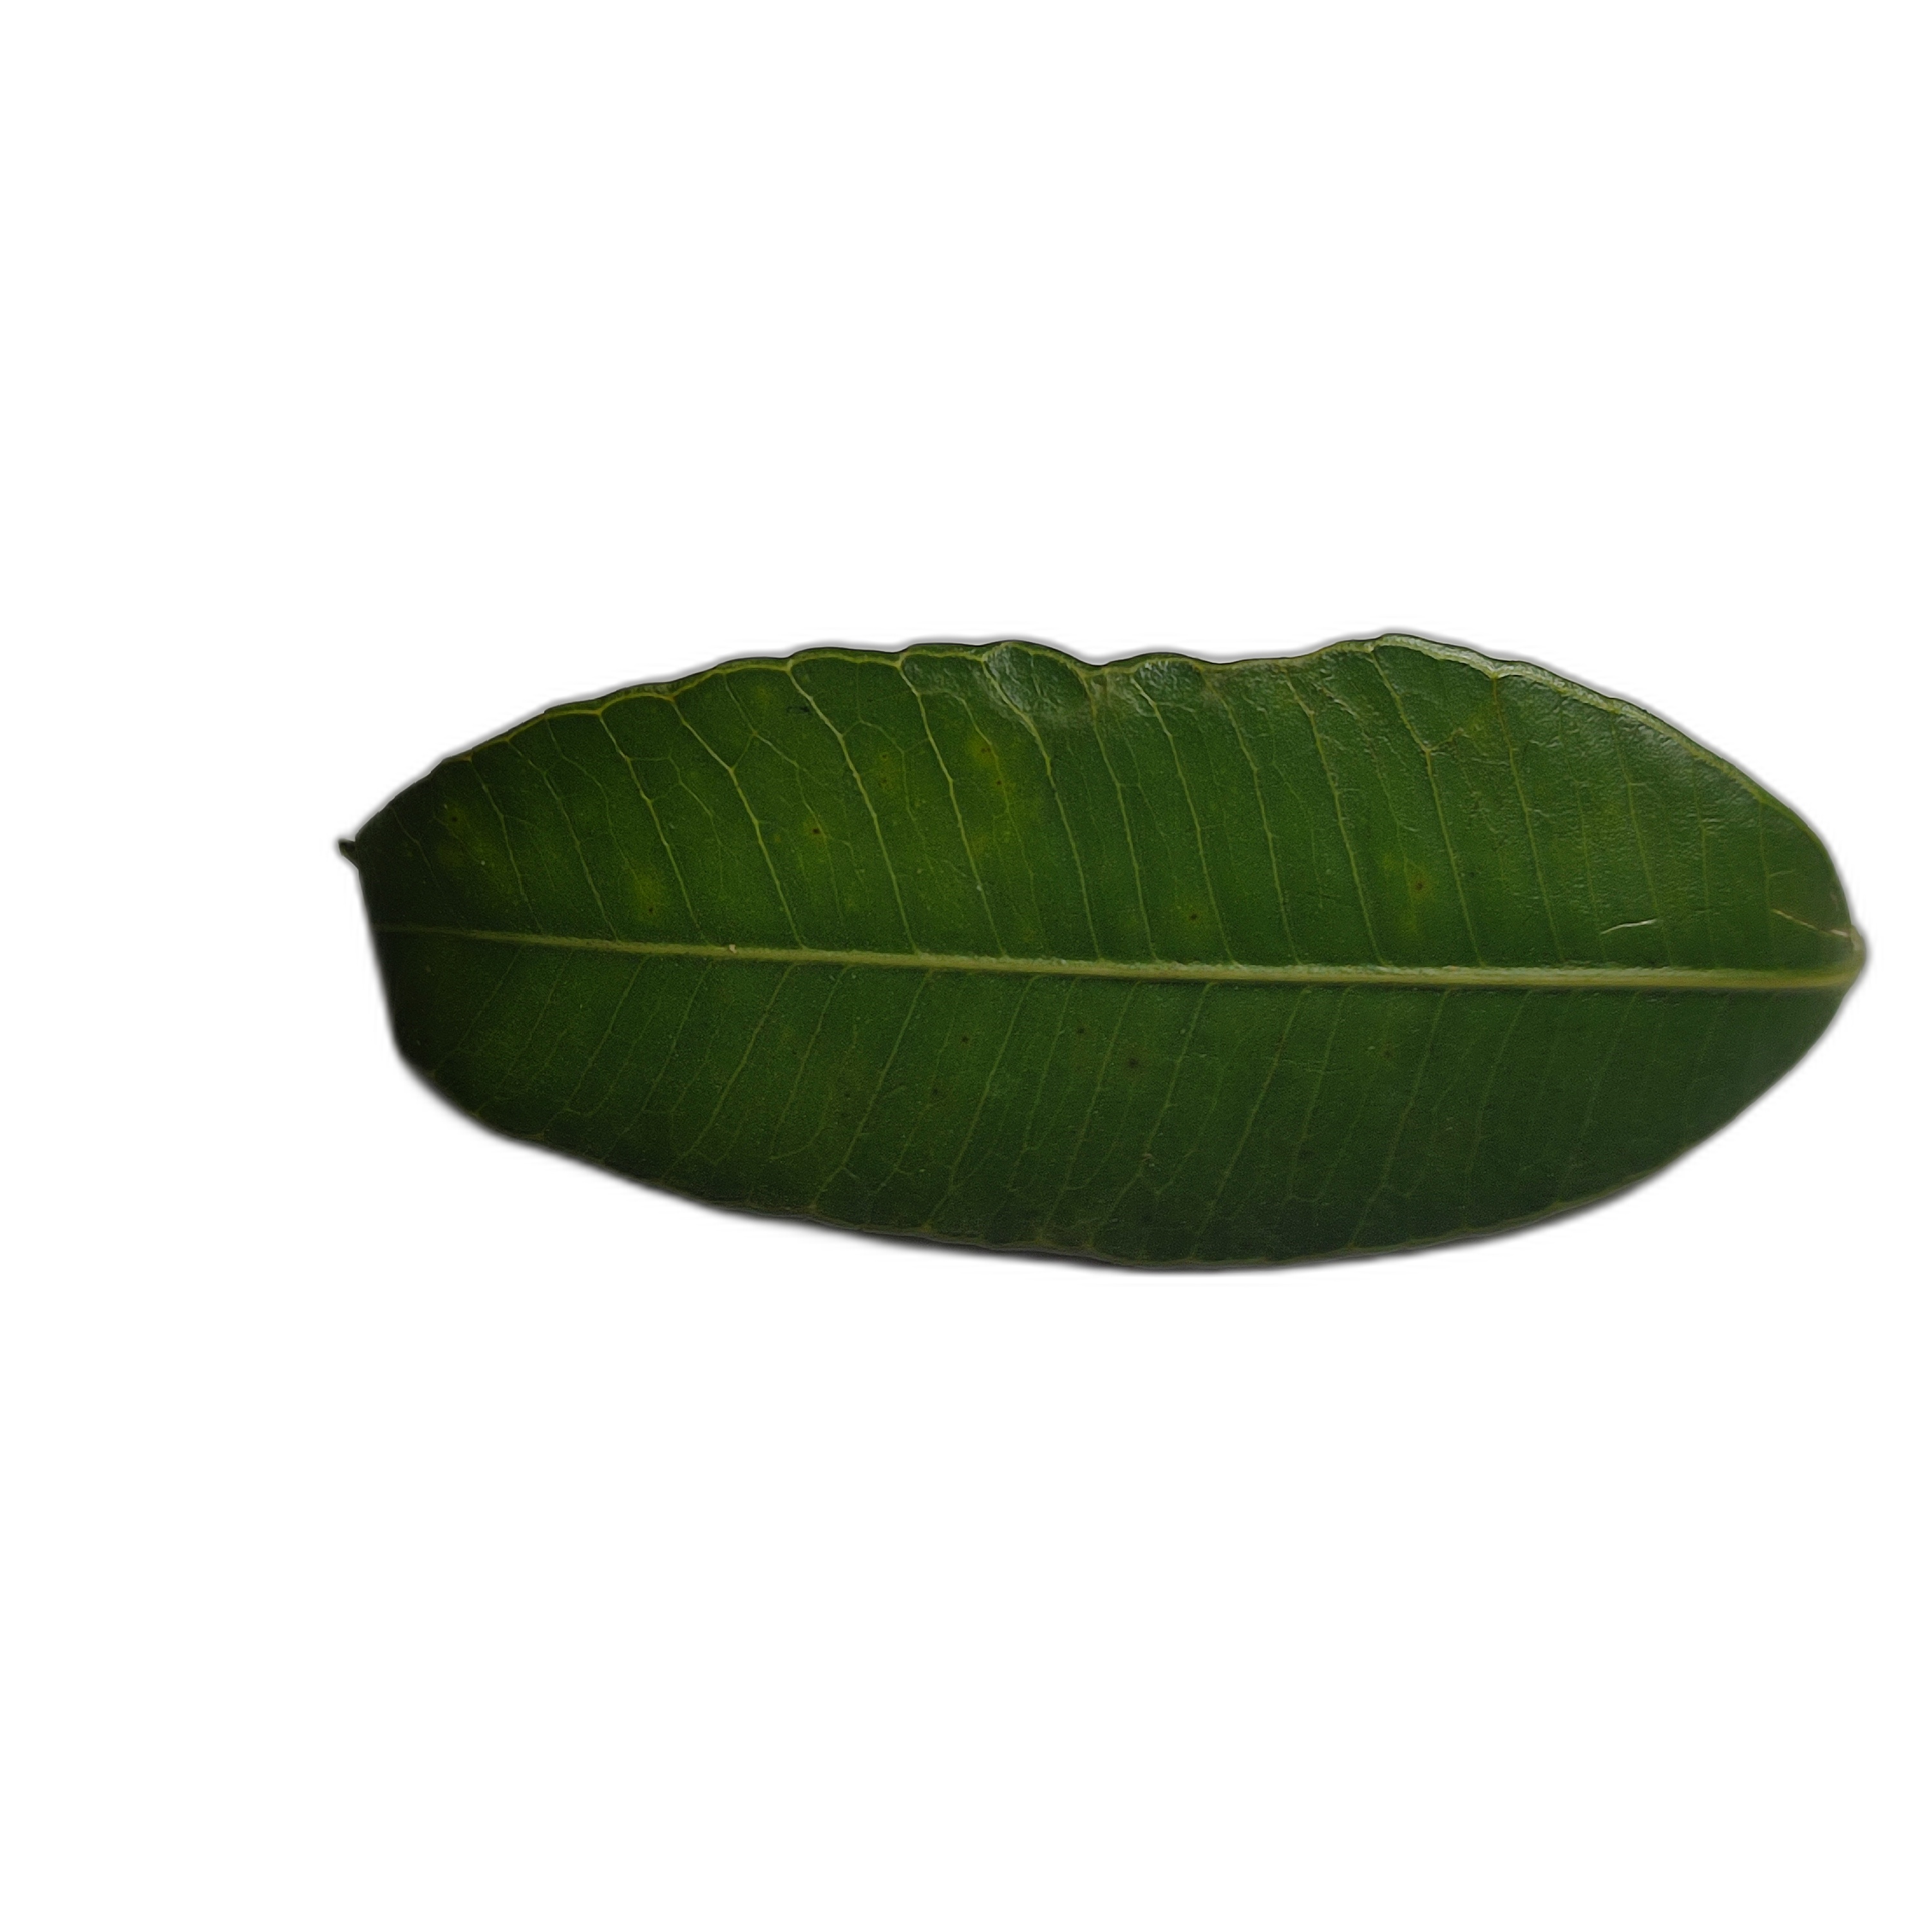
Label: healthy